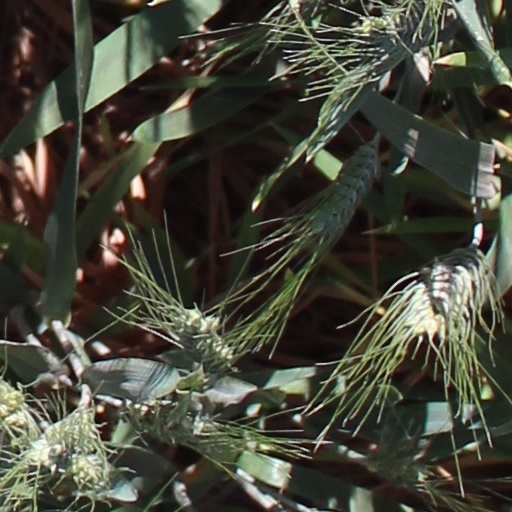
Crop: wheat